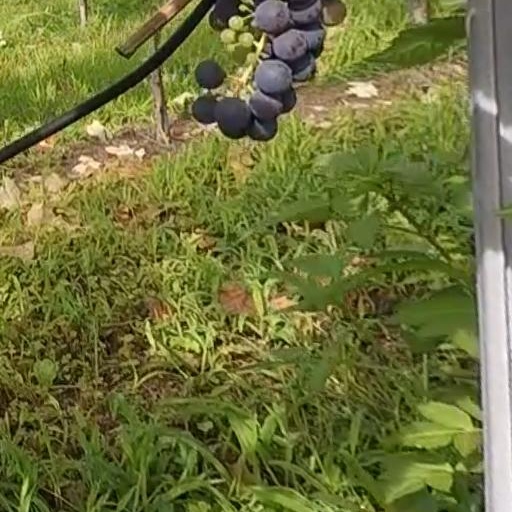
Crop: grape